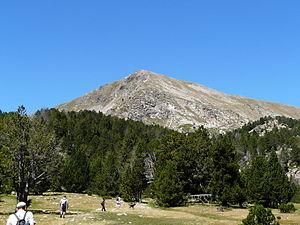
Cet article présente une liste des sommets d'Andorre et regroupe d'une part les sommets les plus élevés — c'est-à-dire ceux dépassant 2 800 mètres d'altitude — et d'autre part les principaux sommets de plus de 2 500 mètres tels que reconnus par l'Institut d'Estudis Andorrans.